Omar Sharif

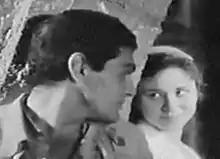
Faten Hamama and Sharif in a scene from the 1957 film "Land of Peace"

In 2003, Sharif received acclaim for his leading role in "Monsieur Ibrahim", a French-language film adaptation of the novel "Monsieur Ibrahim et les fleurs du Coran", as a Muslim Turkish merchant who becomes a father figure for a Jewish boy. For this performance, Sharif received the César Award for Best Actor.